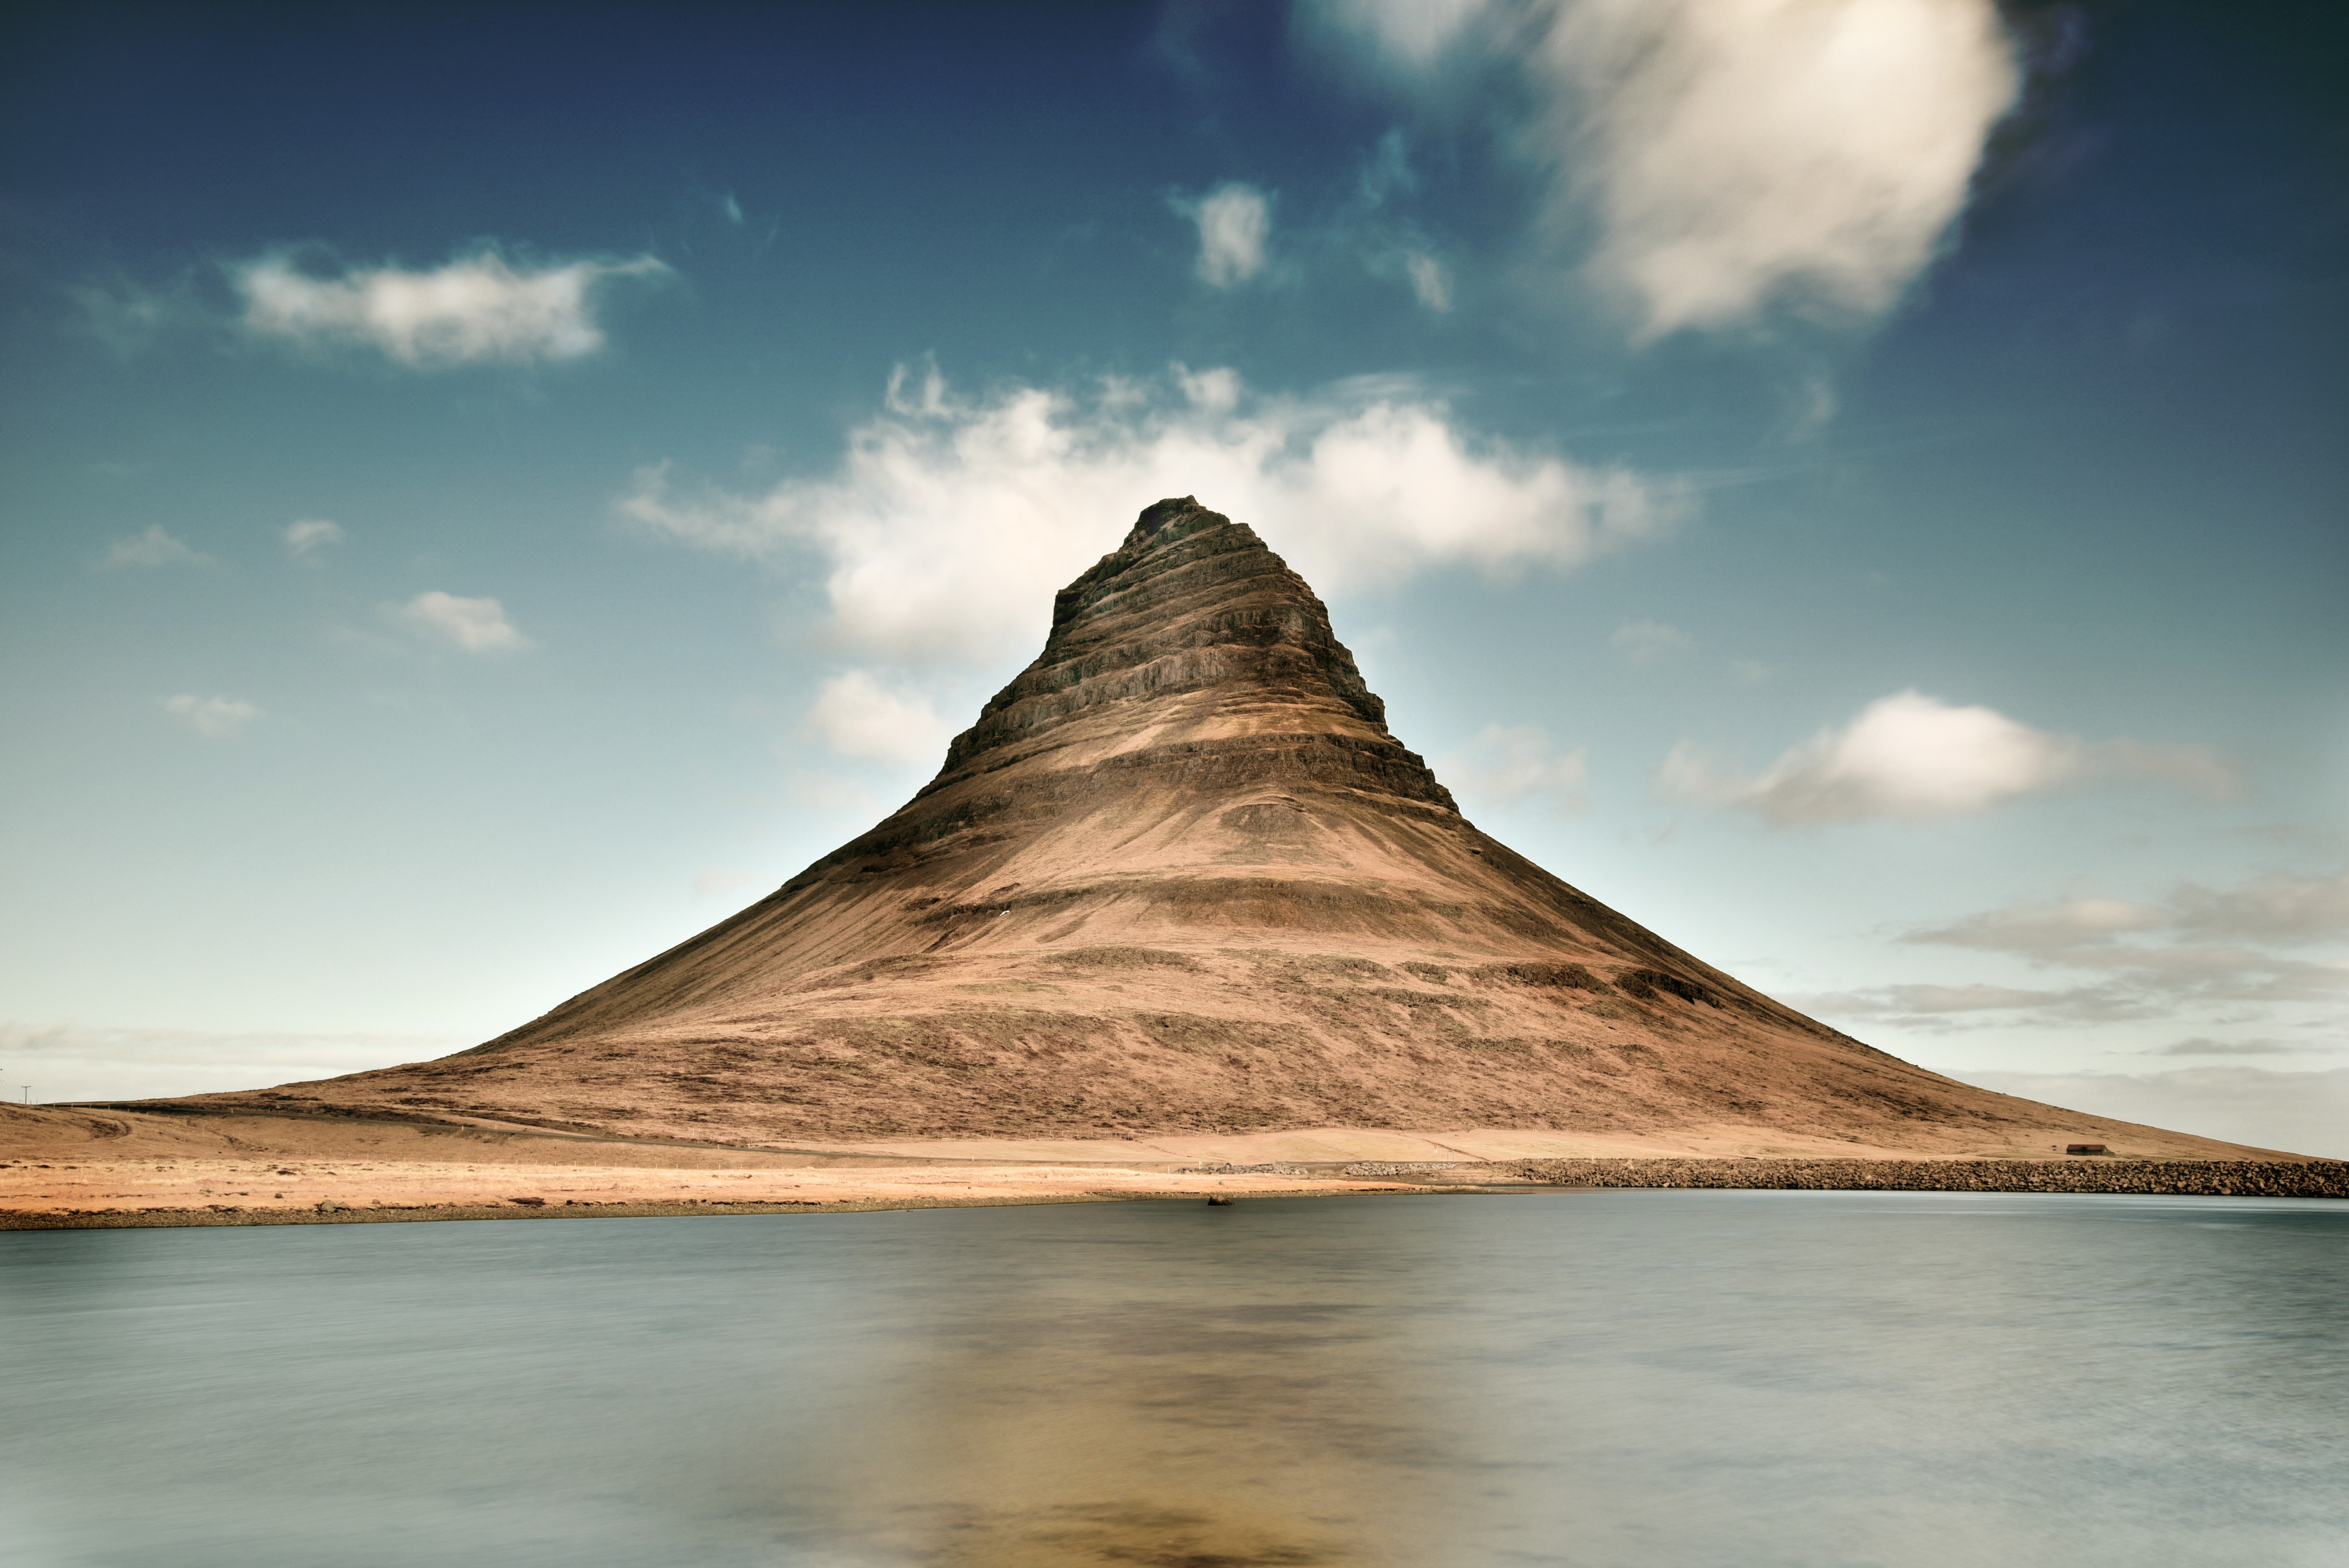
landscape, sea, coast, water, nature, sand, rock, ocean, horizon, mountain, cloud, sky, sunlight, morning, hill, desert, wave, dawn, monument, reflection, scenic, material, outdoors, geology, temple, badlands, landform, geographical feature